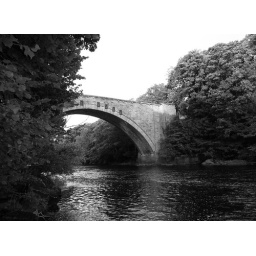
Winston bridge over the river tees